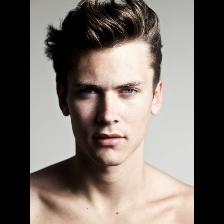
Label: Human